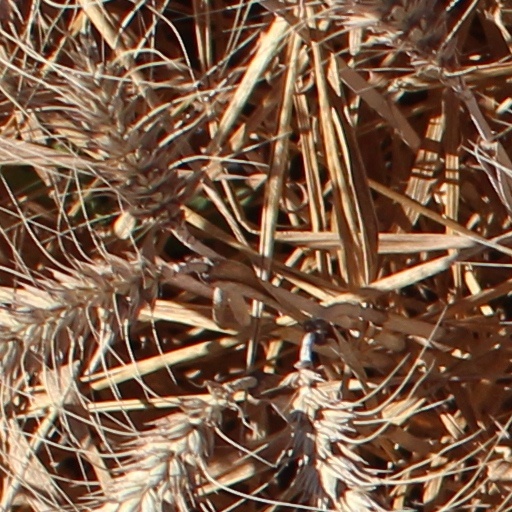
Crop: wheat